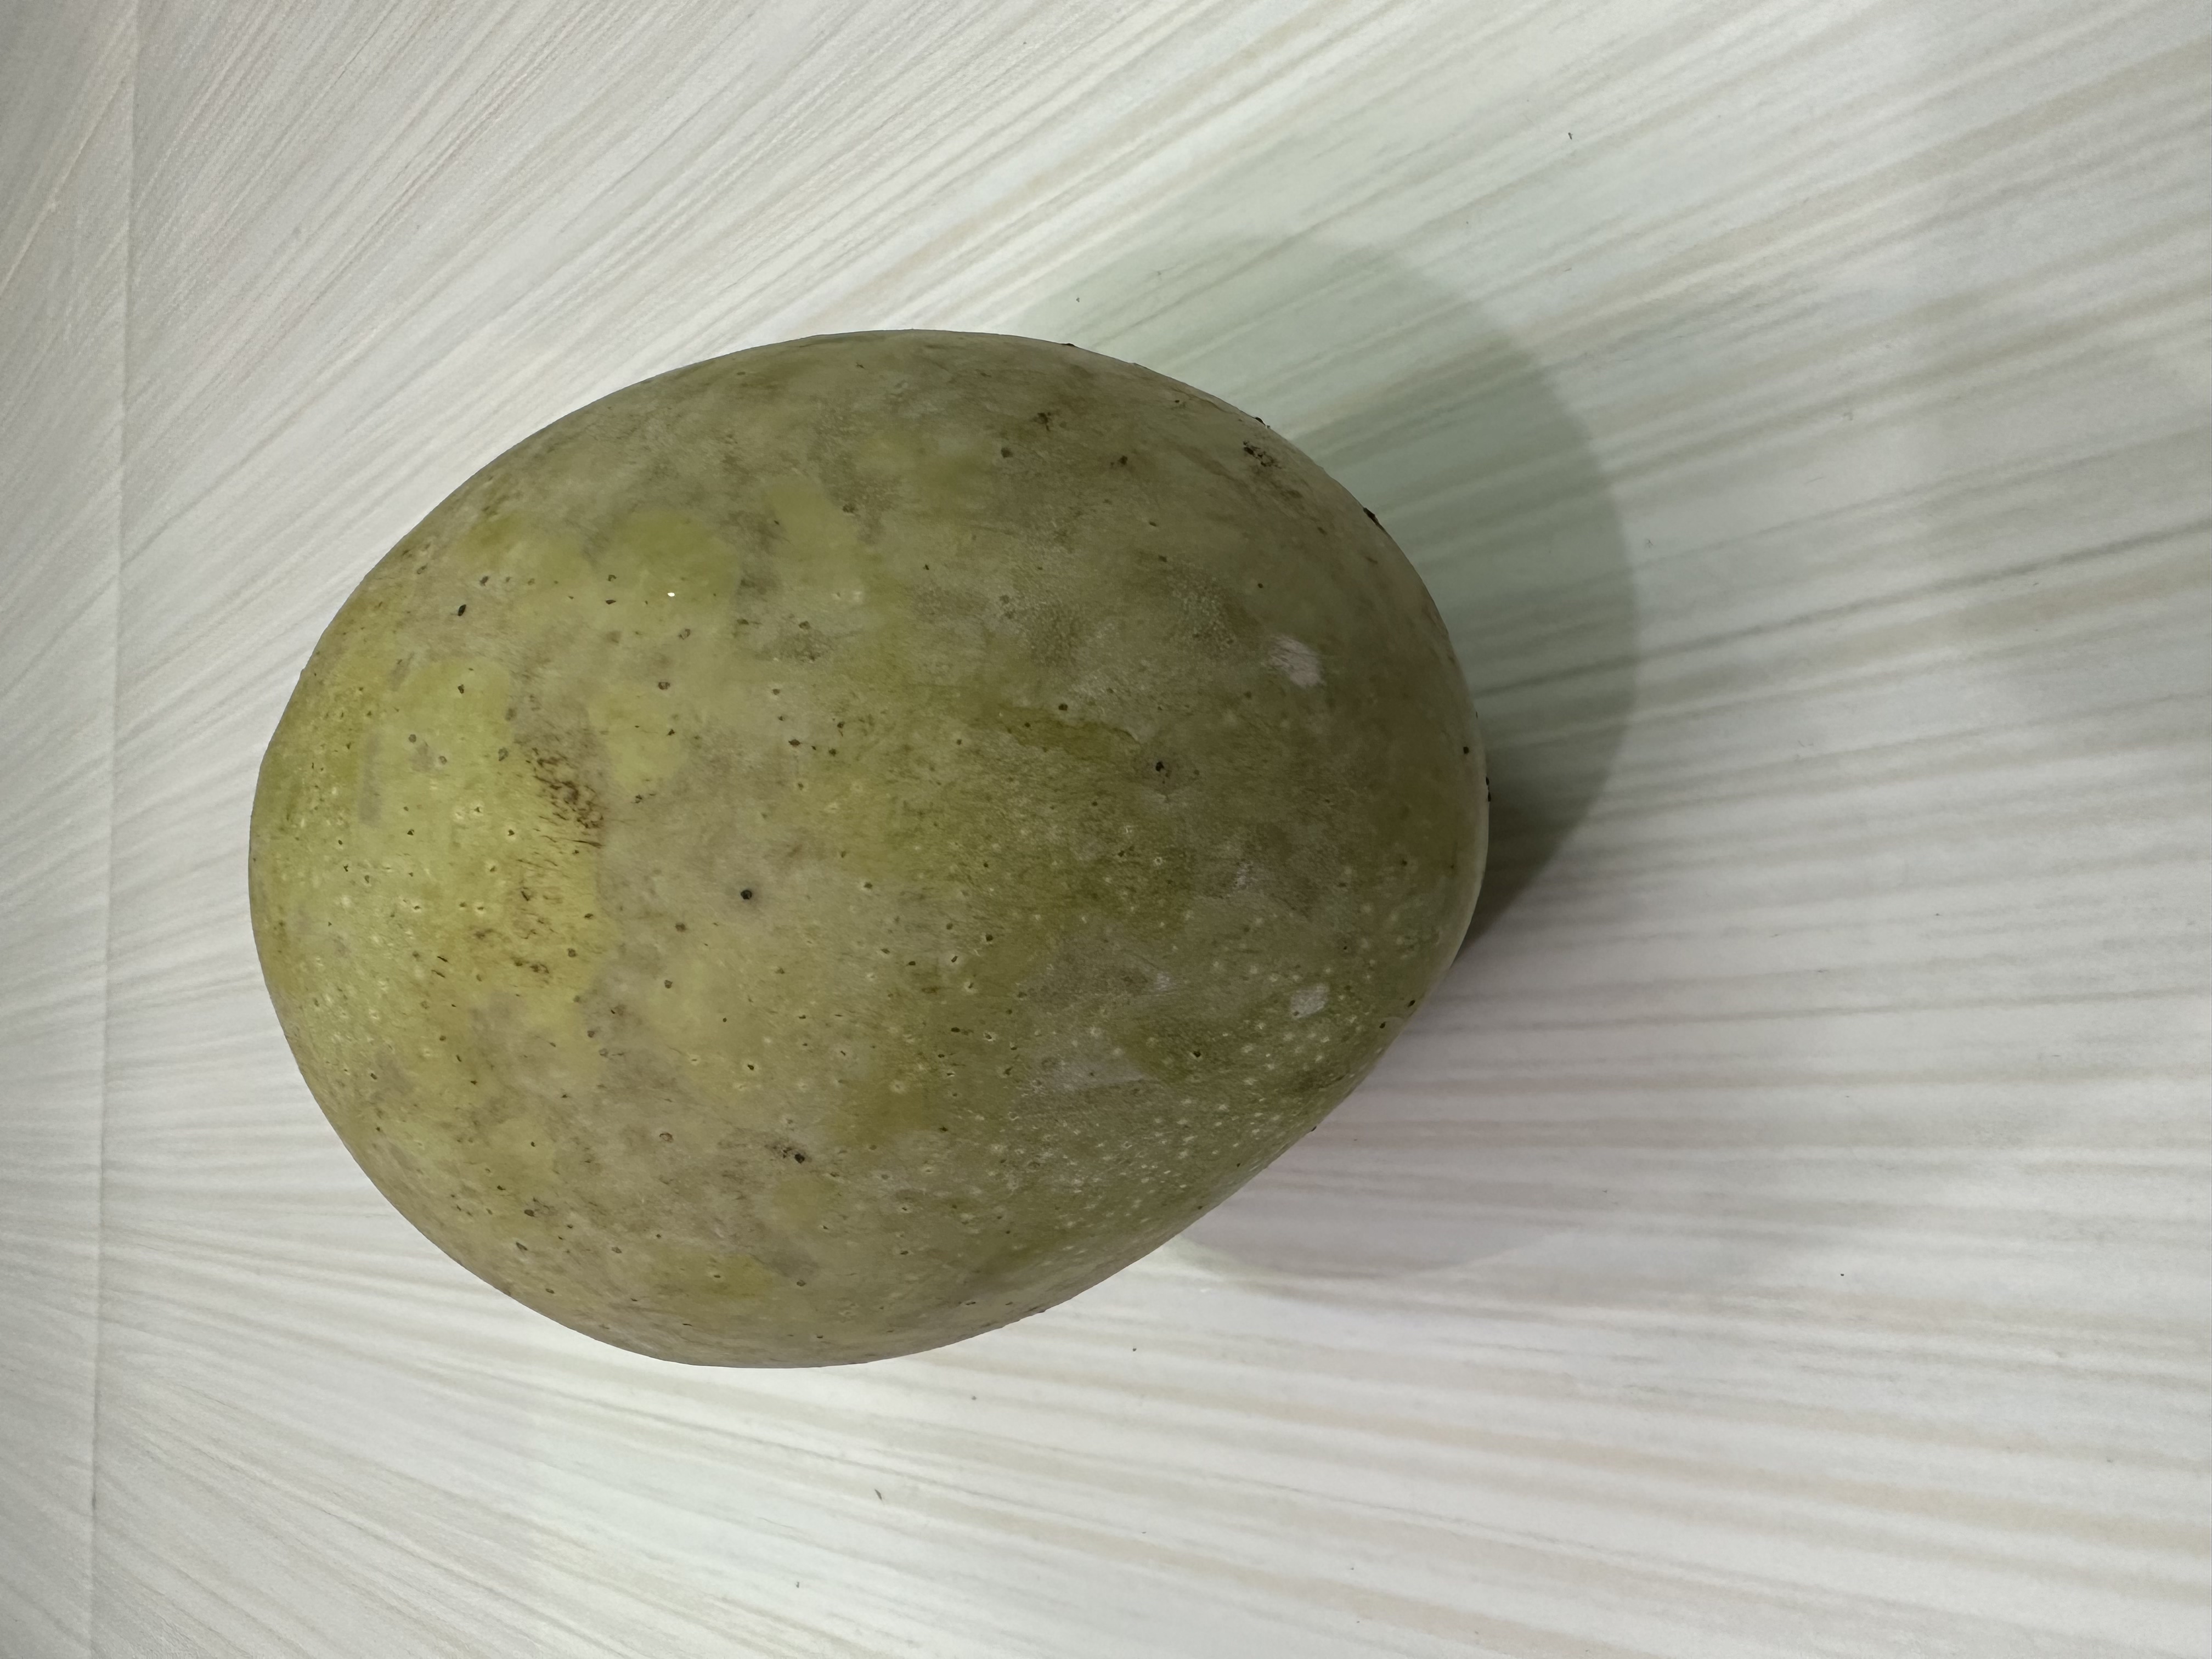
Mango variety: Bari-7